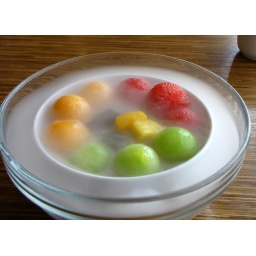
melon balls and grass jelly in coconut milk